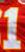
Number: 1